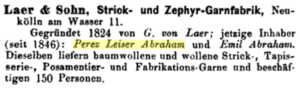
L’histoire des Juifs d'Allemagne est emblématique de l'histoire des Juifs en Europe occidentale, entre antijudaïsme, intégration liée à l'universalisme des Lumières et antisémitisme moderne.